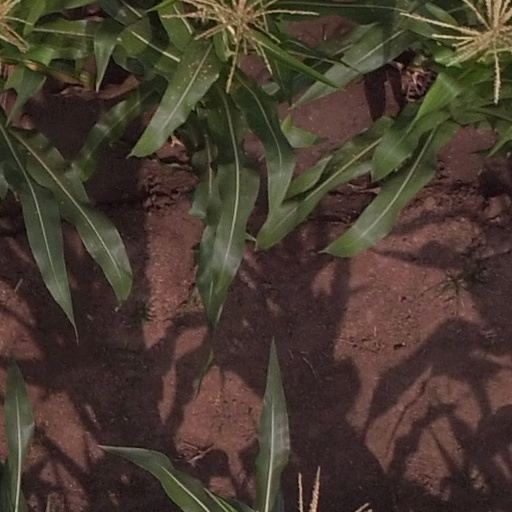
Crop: maize; corn